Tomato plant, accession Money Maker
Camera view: horizontal (90 deg, fisheye); turntable rotation: 150 degrees
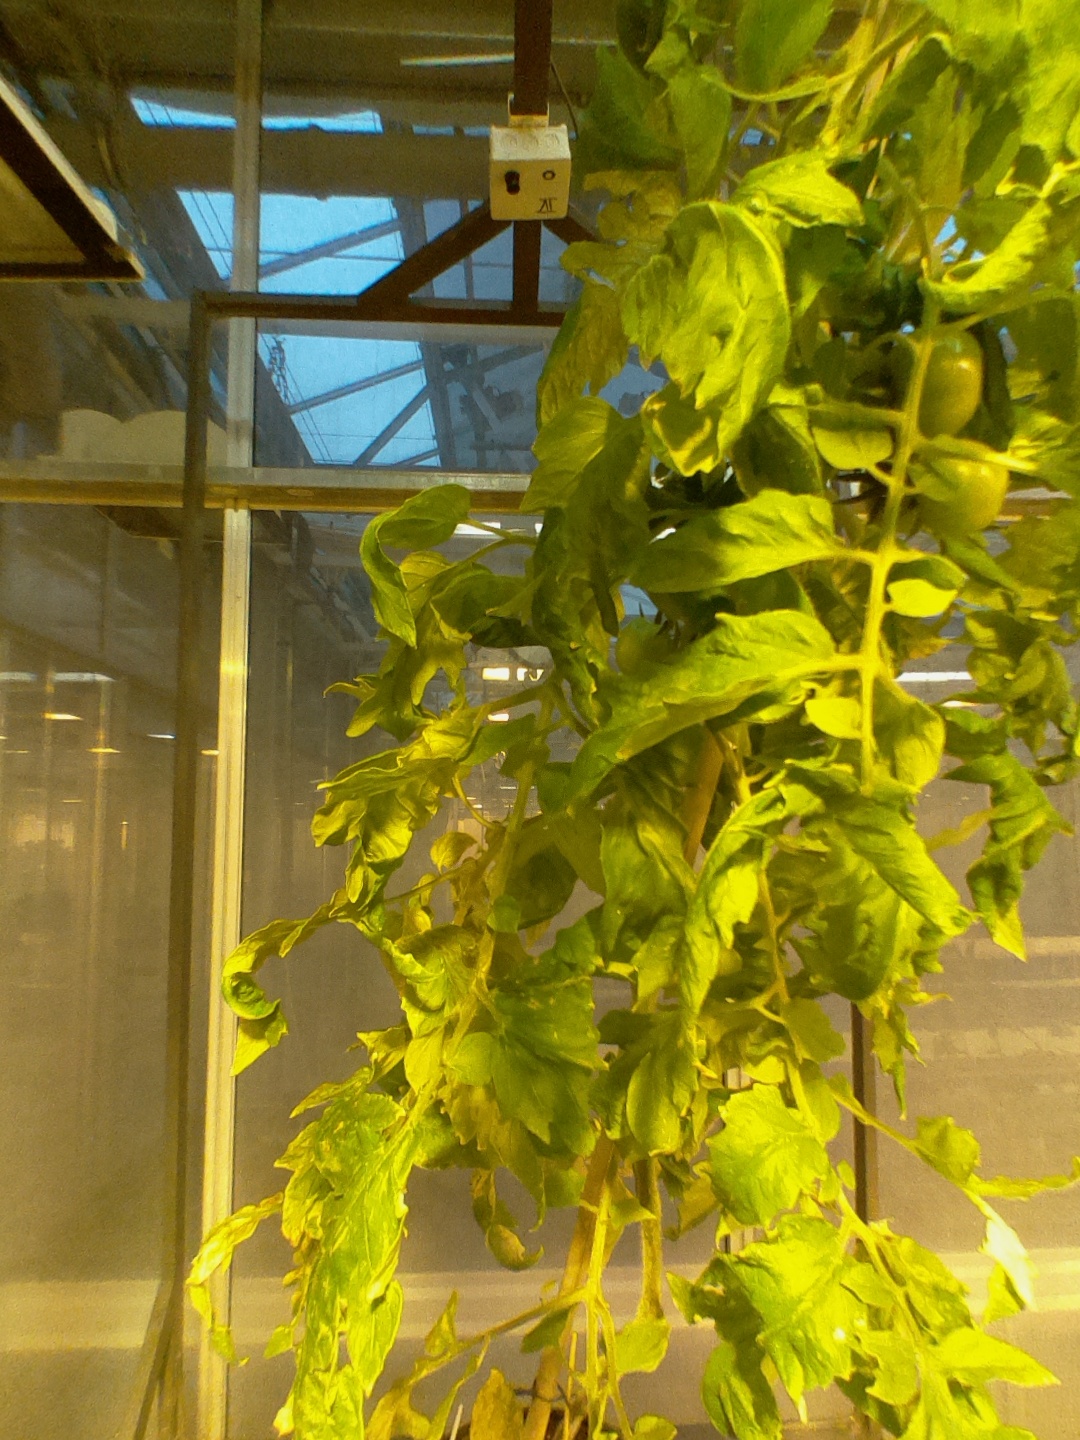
BBCH growth stage 74: 40%-50% of final fruit size